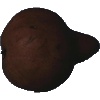
Label: Pear Kaiser 1